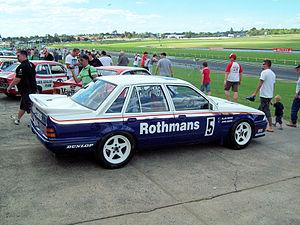
Allan Moffat, né le 10 novembre 1939 à Saskatoon, est un pilote automobile australien -et canadien- sur circuits, à bord de voitures de Tourisme et voitures de sport type Grand Tourisme.